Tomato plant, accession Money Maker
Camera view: vertical (180 deg); turntable rotation: 120 degrees
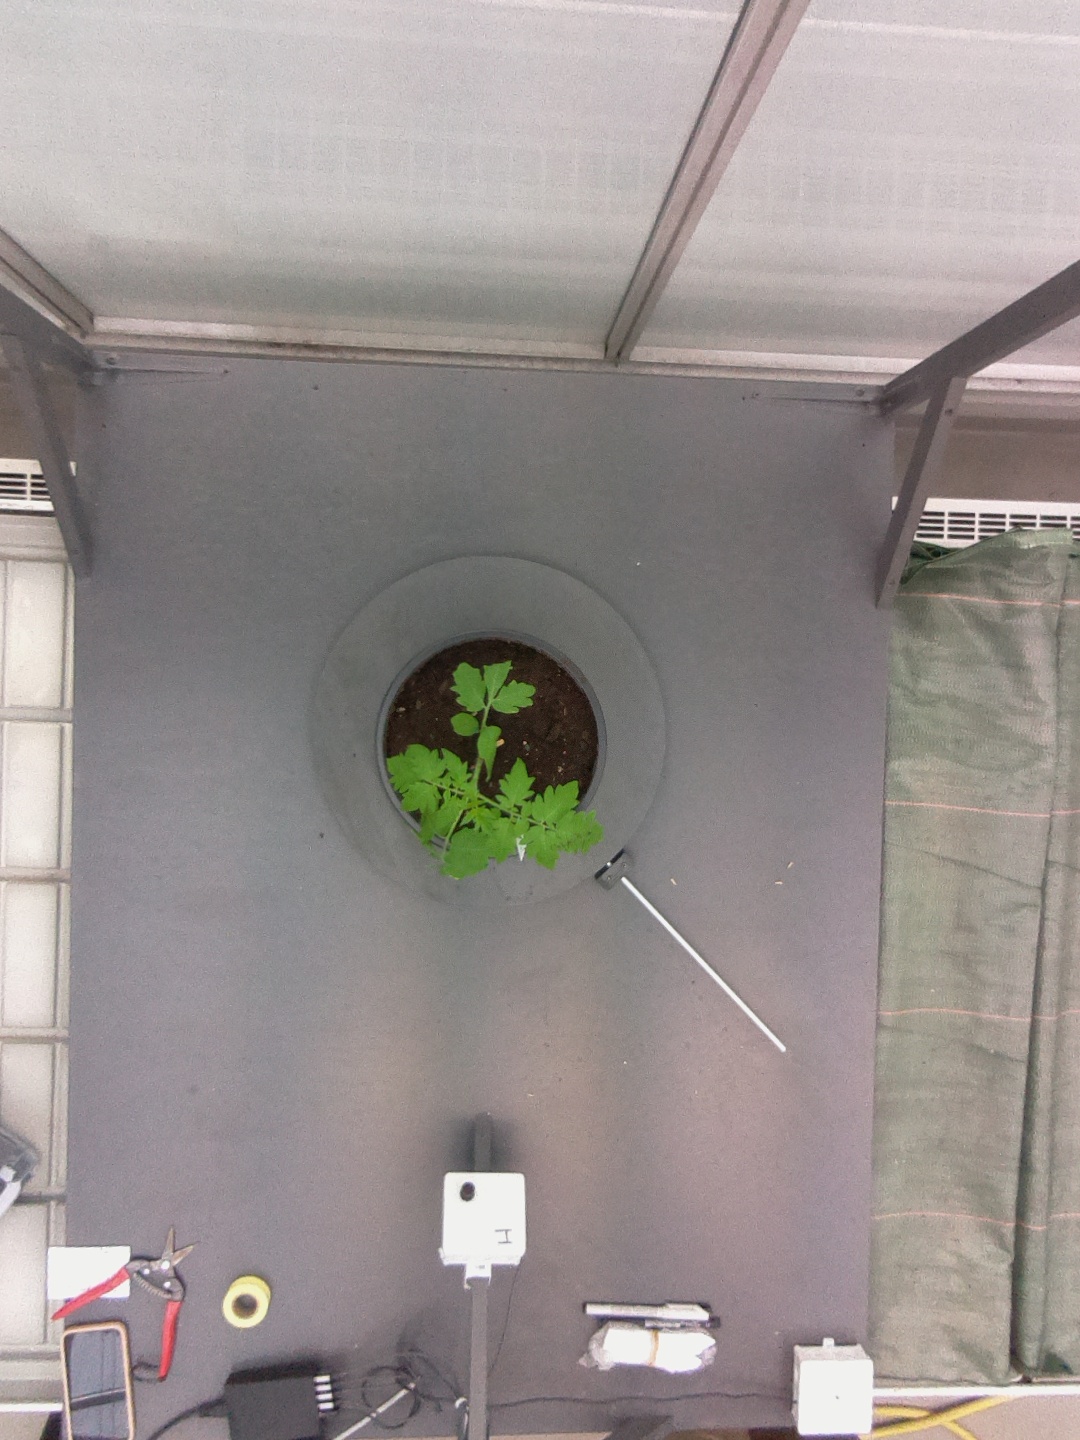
BBCH growth stage 13: 6 of true leaves visible